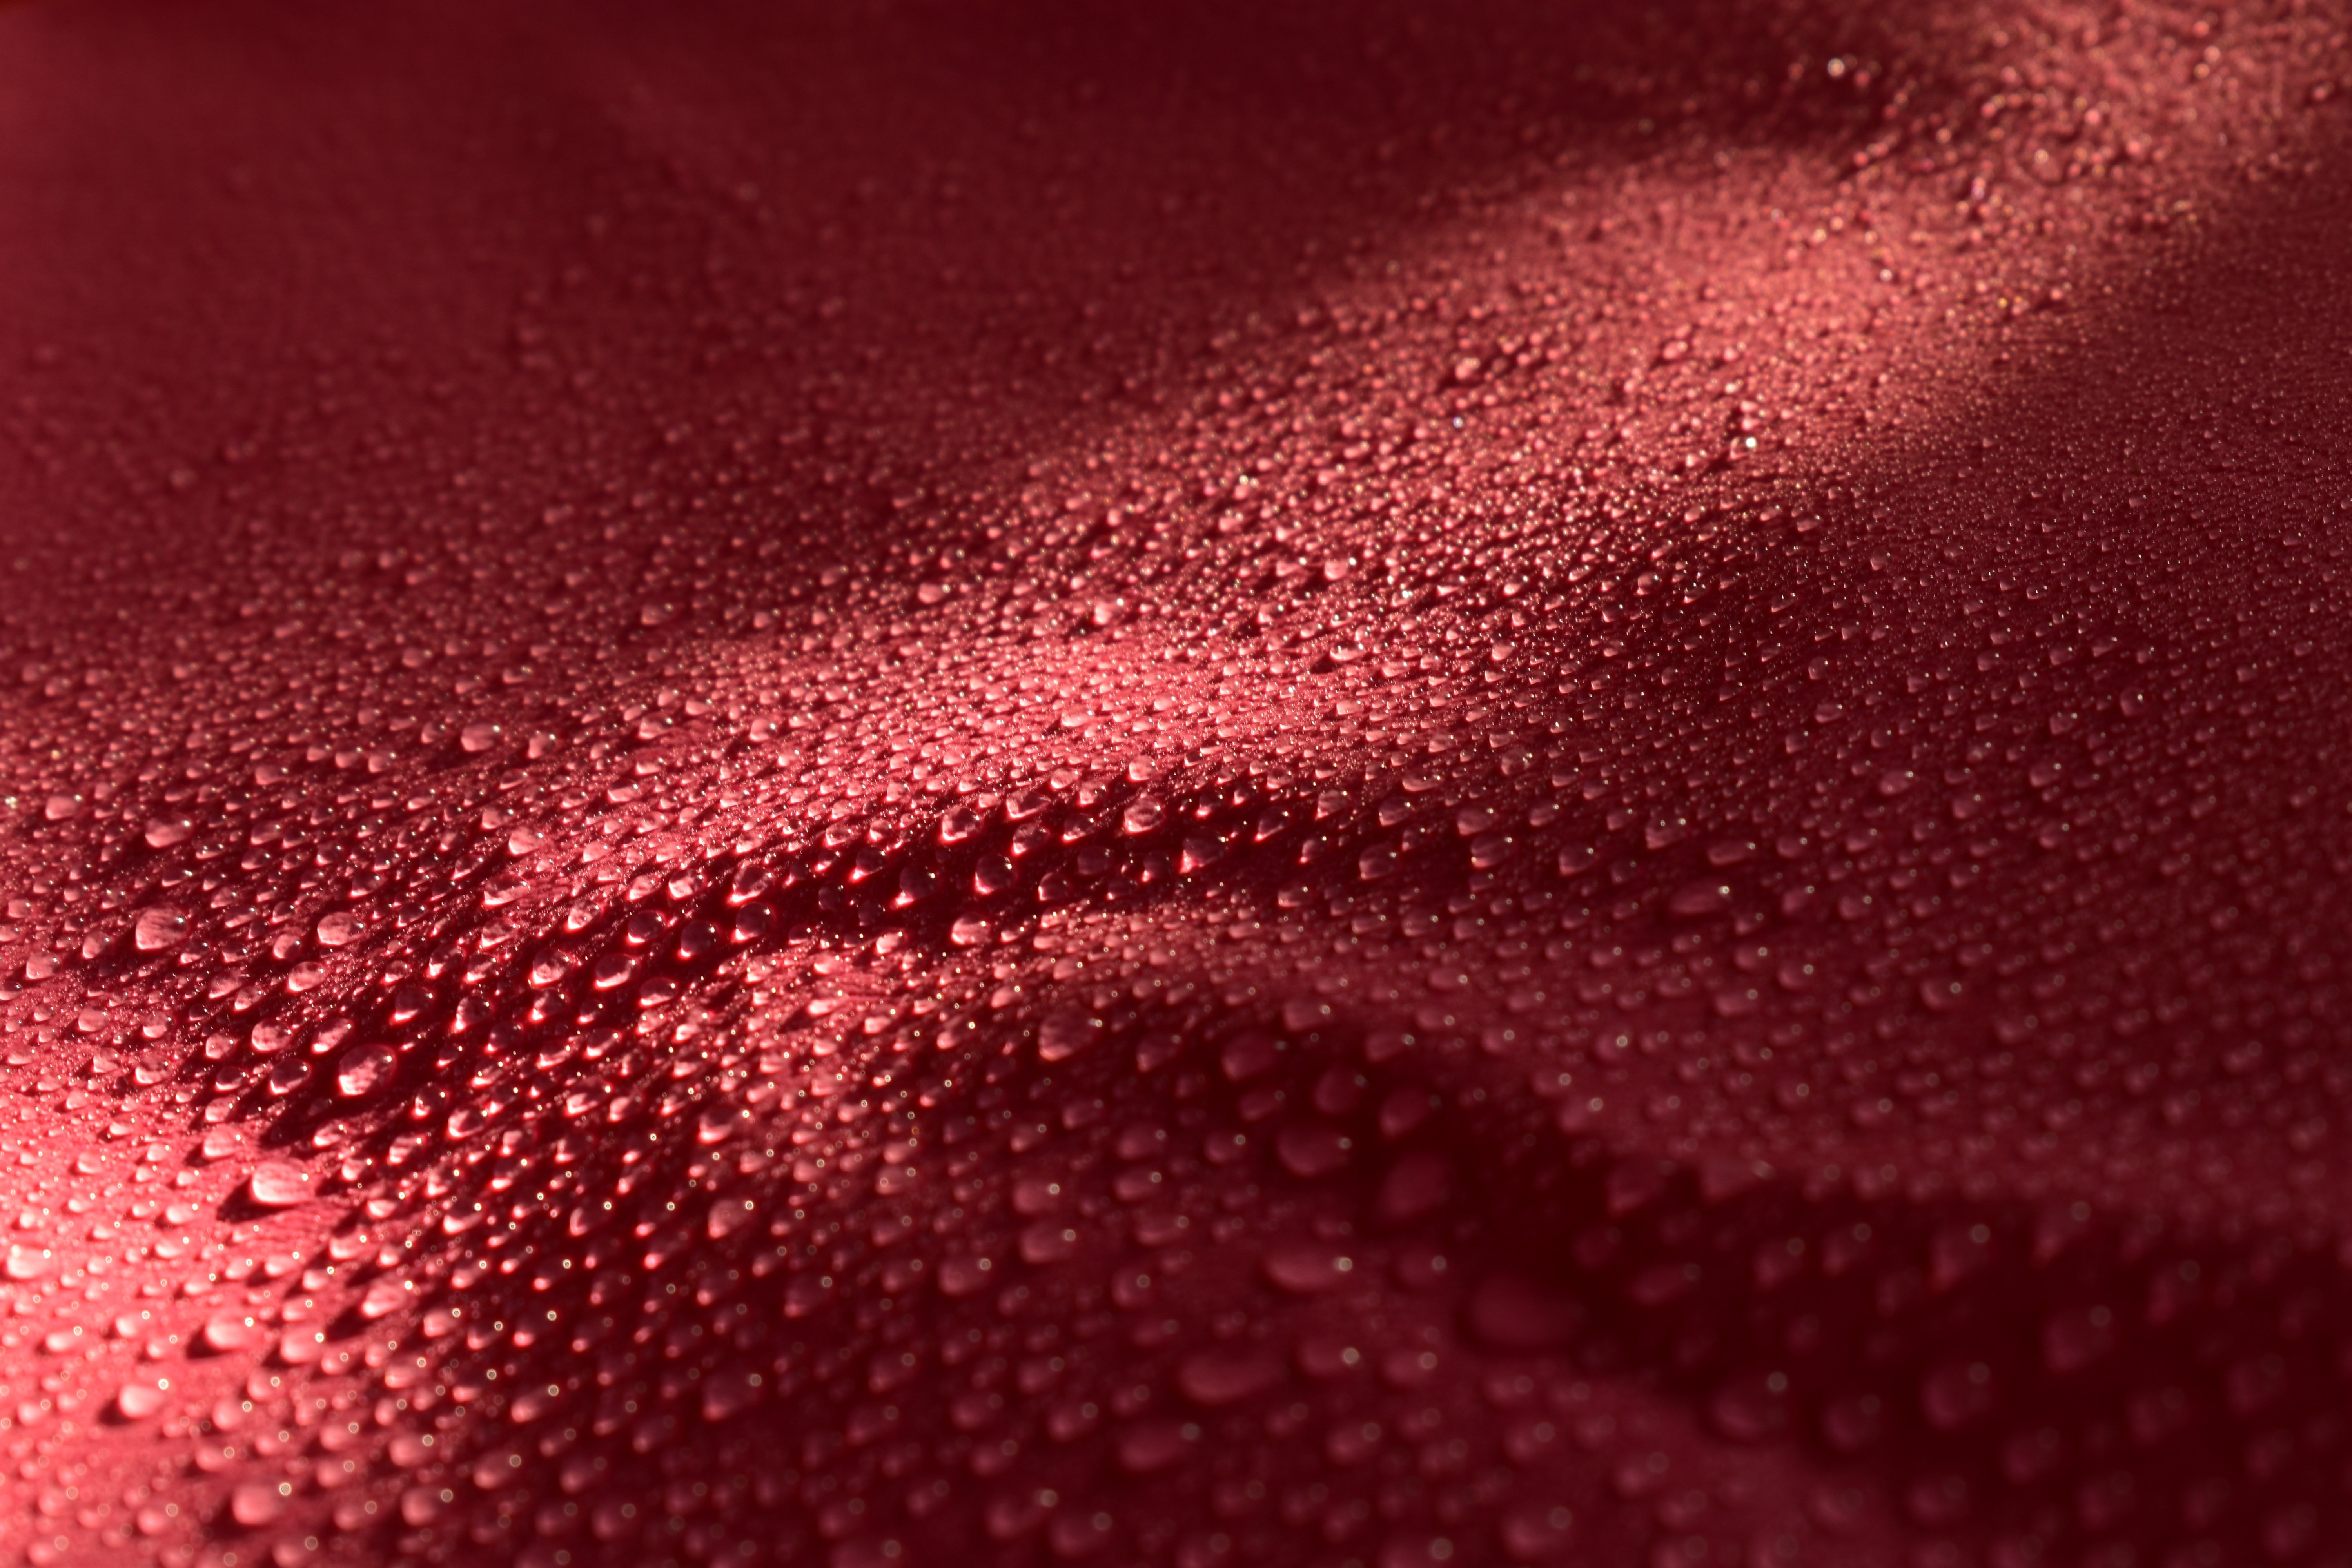
water, liquid, magenta, Tints and shades, fluid, close up, pattern, moisture, electric blue, carmine, metal, drop, macro photography, darkness, precipitation, event, automotive design, automotive lighting, circle